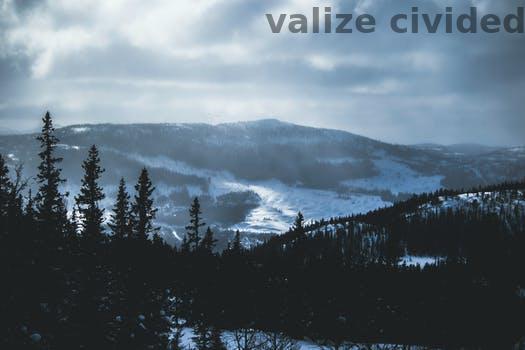
Label: Watermark